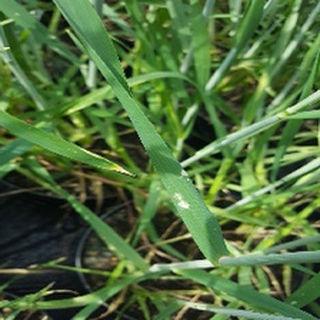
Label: wheat_mildew